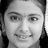
Emotion: happy